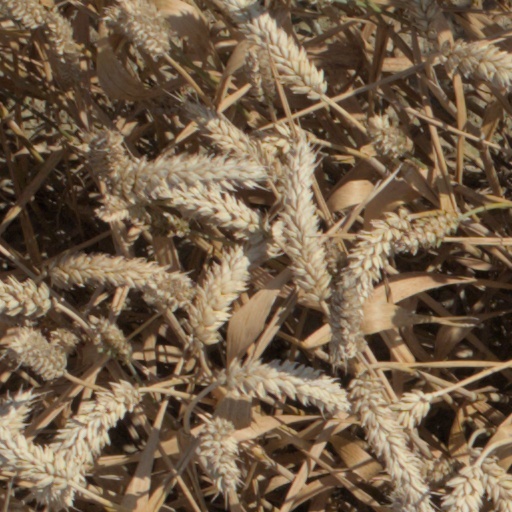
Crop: wheat